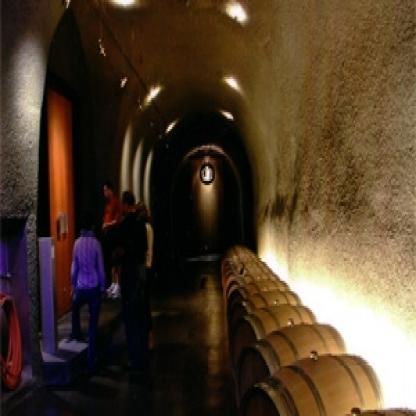
Scene: Indoor